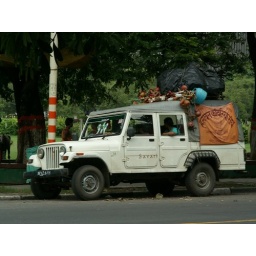
A car in the street